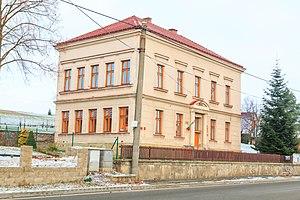
Lupenice est une commune du district de Rychnov nad Kněžnou, dans la région de Hradec Králové, en République tchèque. Sa population s'élevait à 282 habitants en 2017.